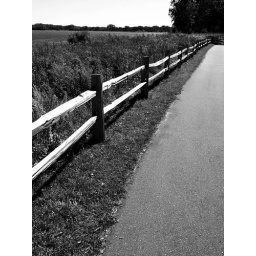
lake edge fence in b and w